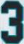
Number: 3